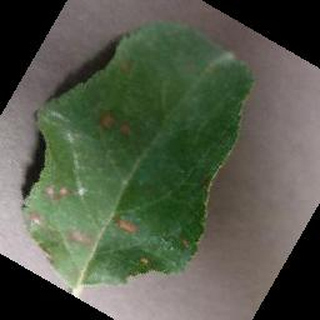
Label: apple_cedar_apple_rust